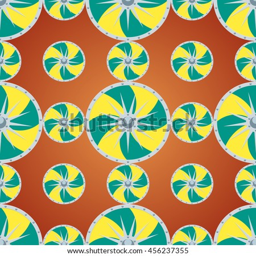
seamless pattern of shields in a flat style .